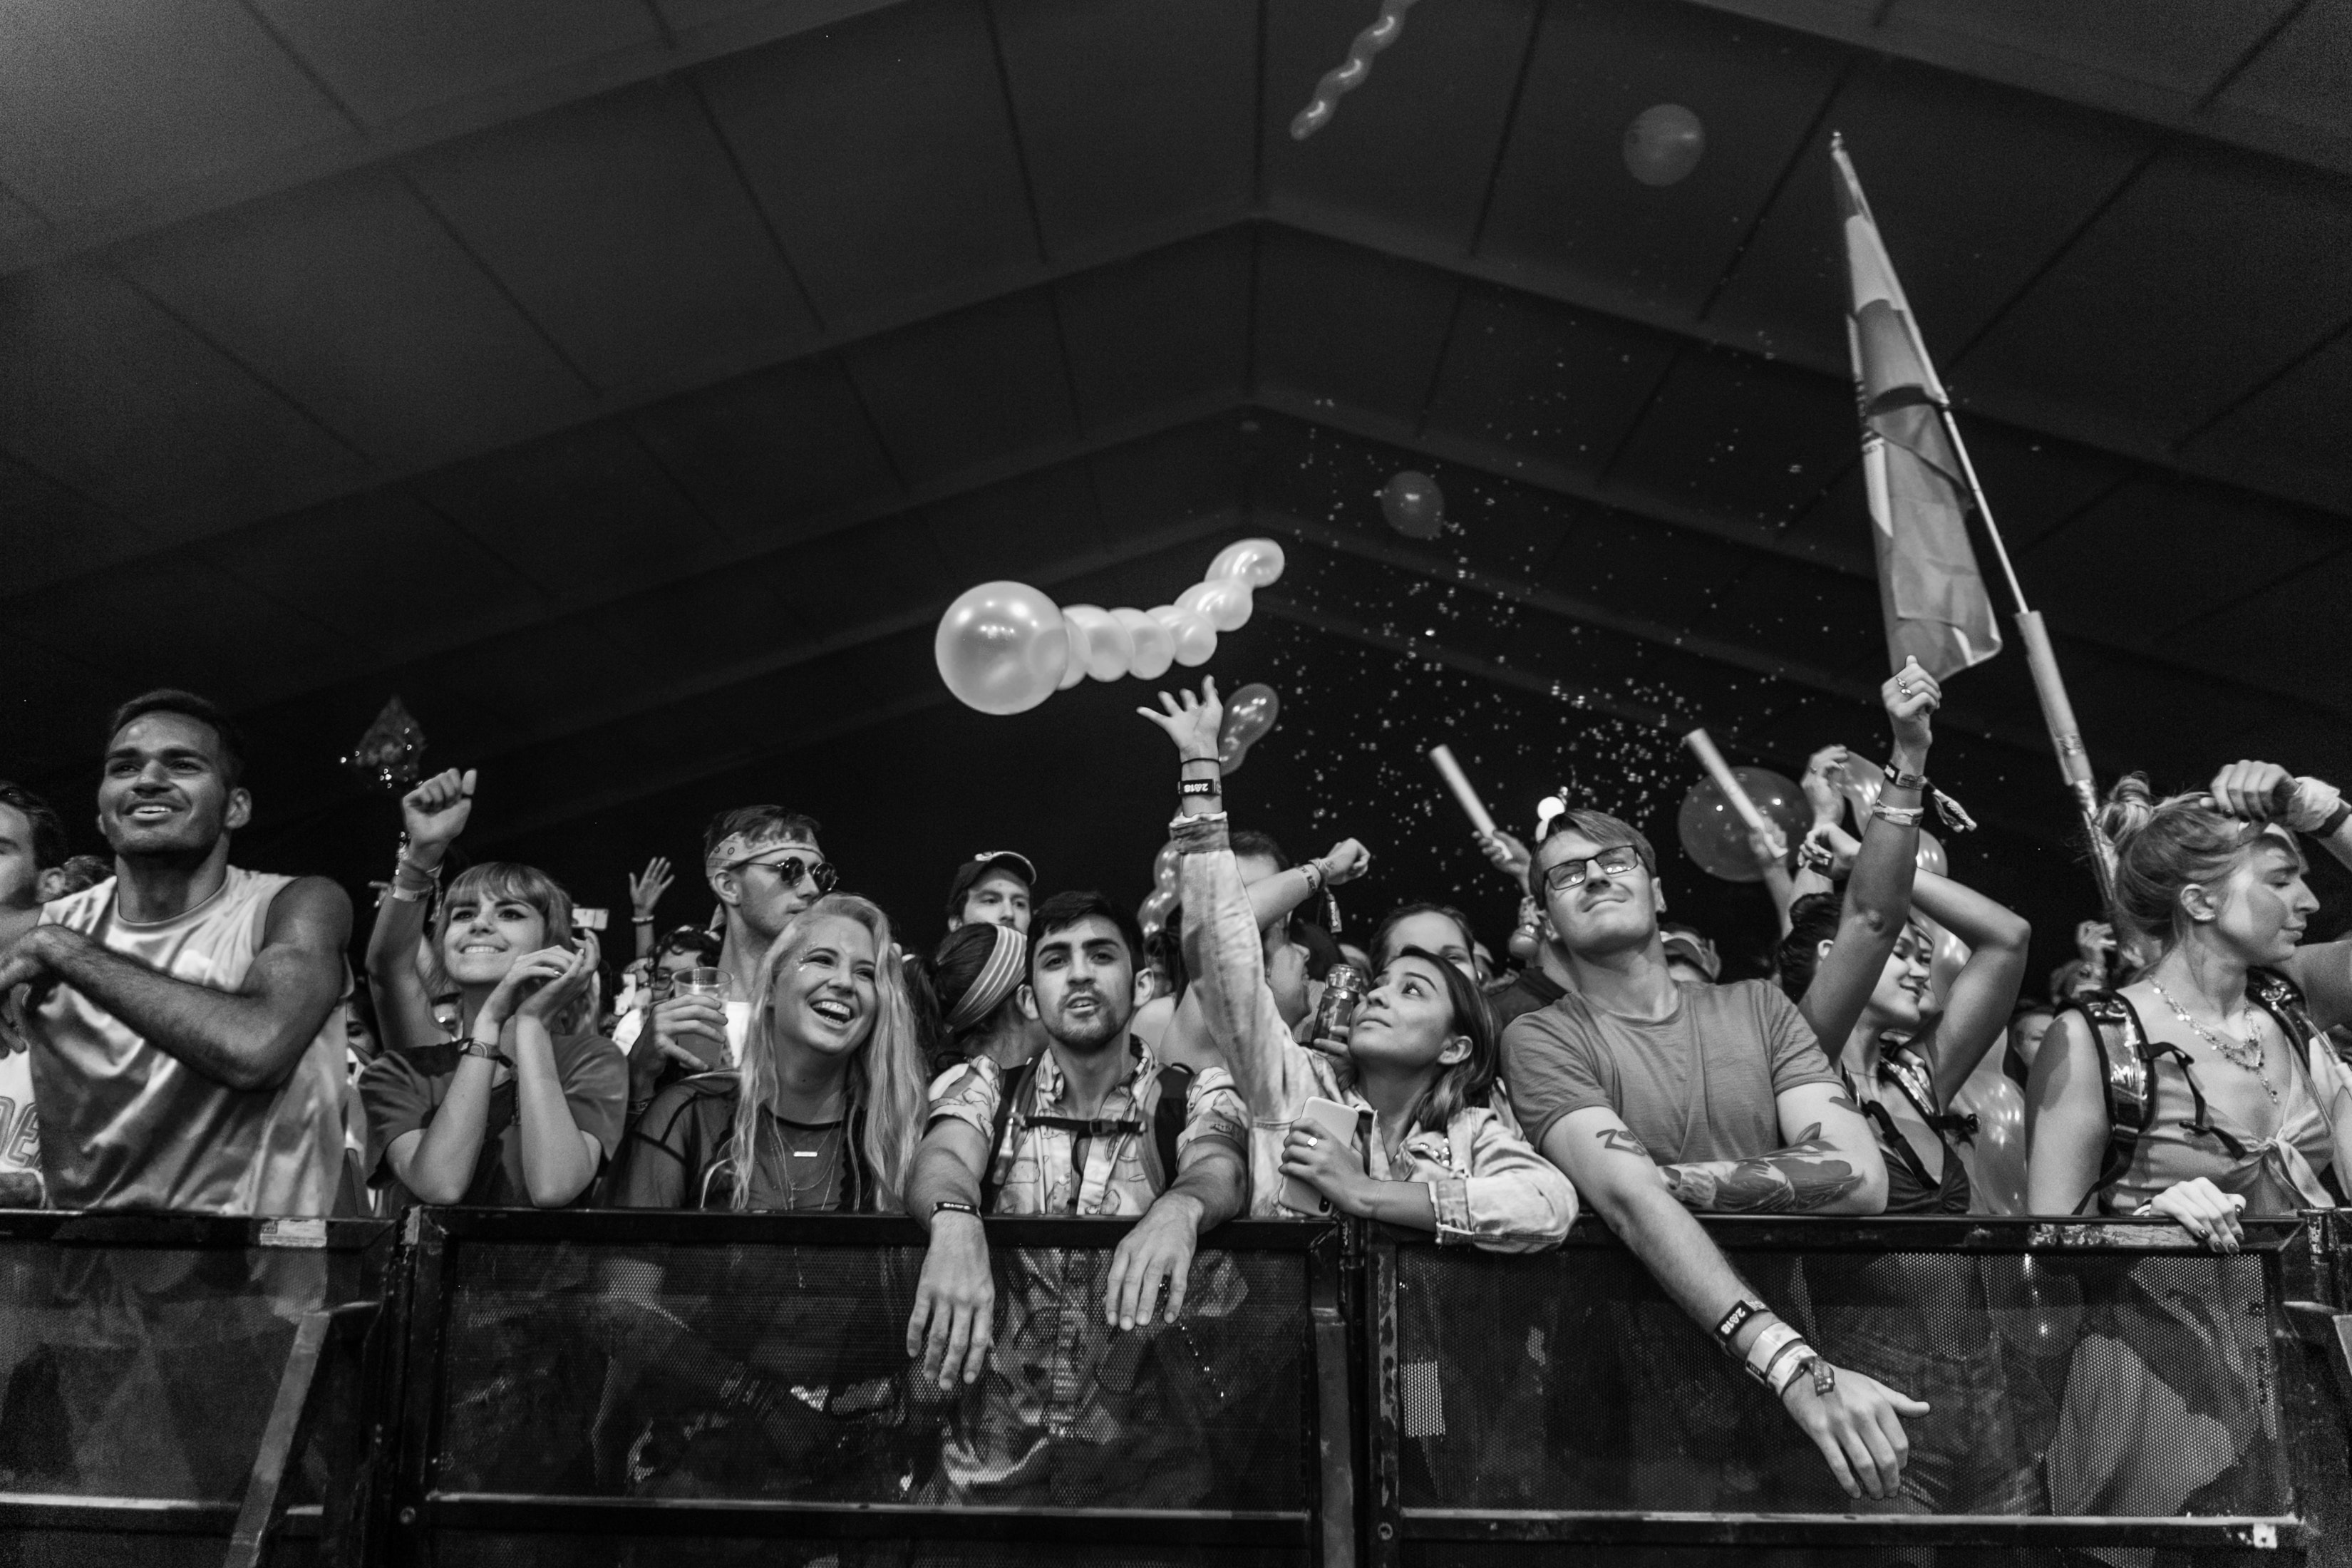
monochrome, crew, event, black and white, team, performance, crowd, photography, cheering, monochrome photography, style, stage, musical ensemble, metal